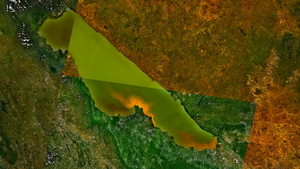
Rukwasøen
Rukwasøen set fra rummet.